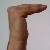
The image shows a hand gesture representing a space in Indian Sign Language.